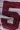
Number: 5